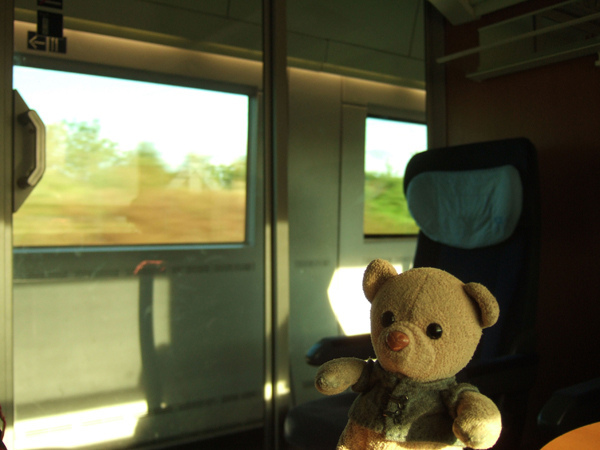
A brown teddy bear sitting on a train.

A teddy bear sits in an empty train car.

A teddy bear is sitting on a seat on a light rail train.

Brown stuffed bear toy riding on a bus by a window.

The teddy bear is riding along in the passenger train.